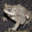
Label: frog